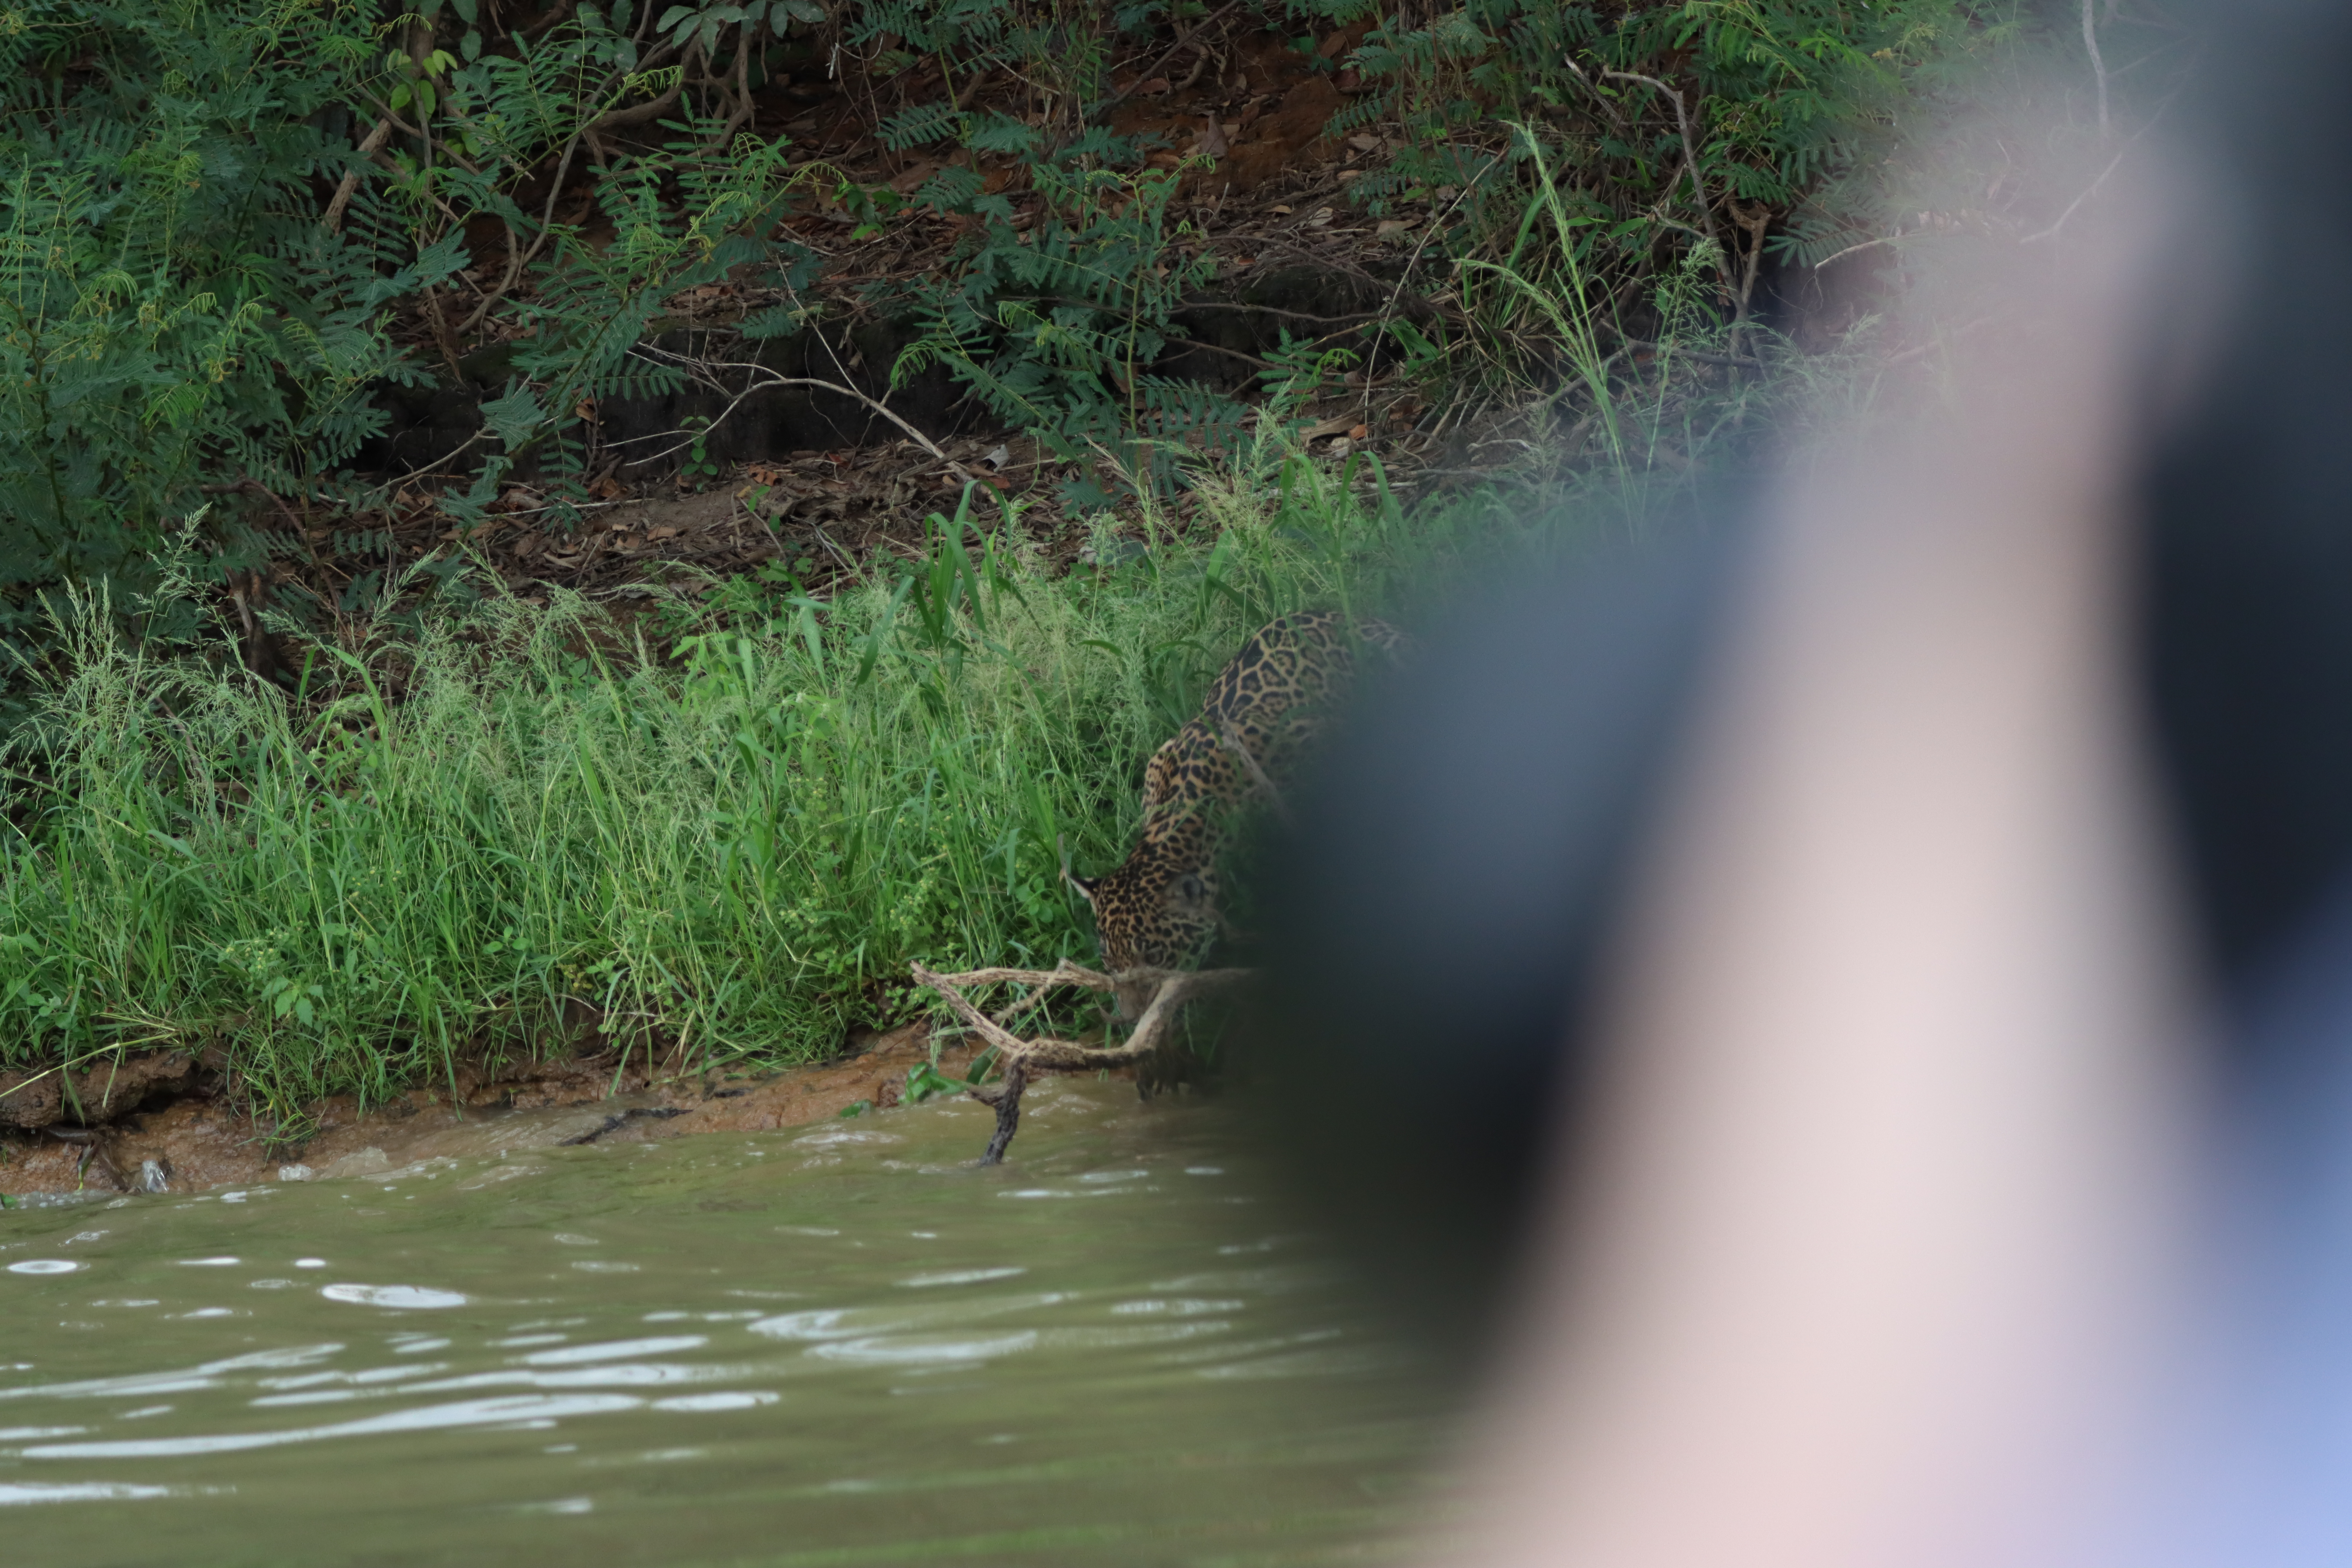
Jaguar: Abril